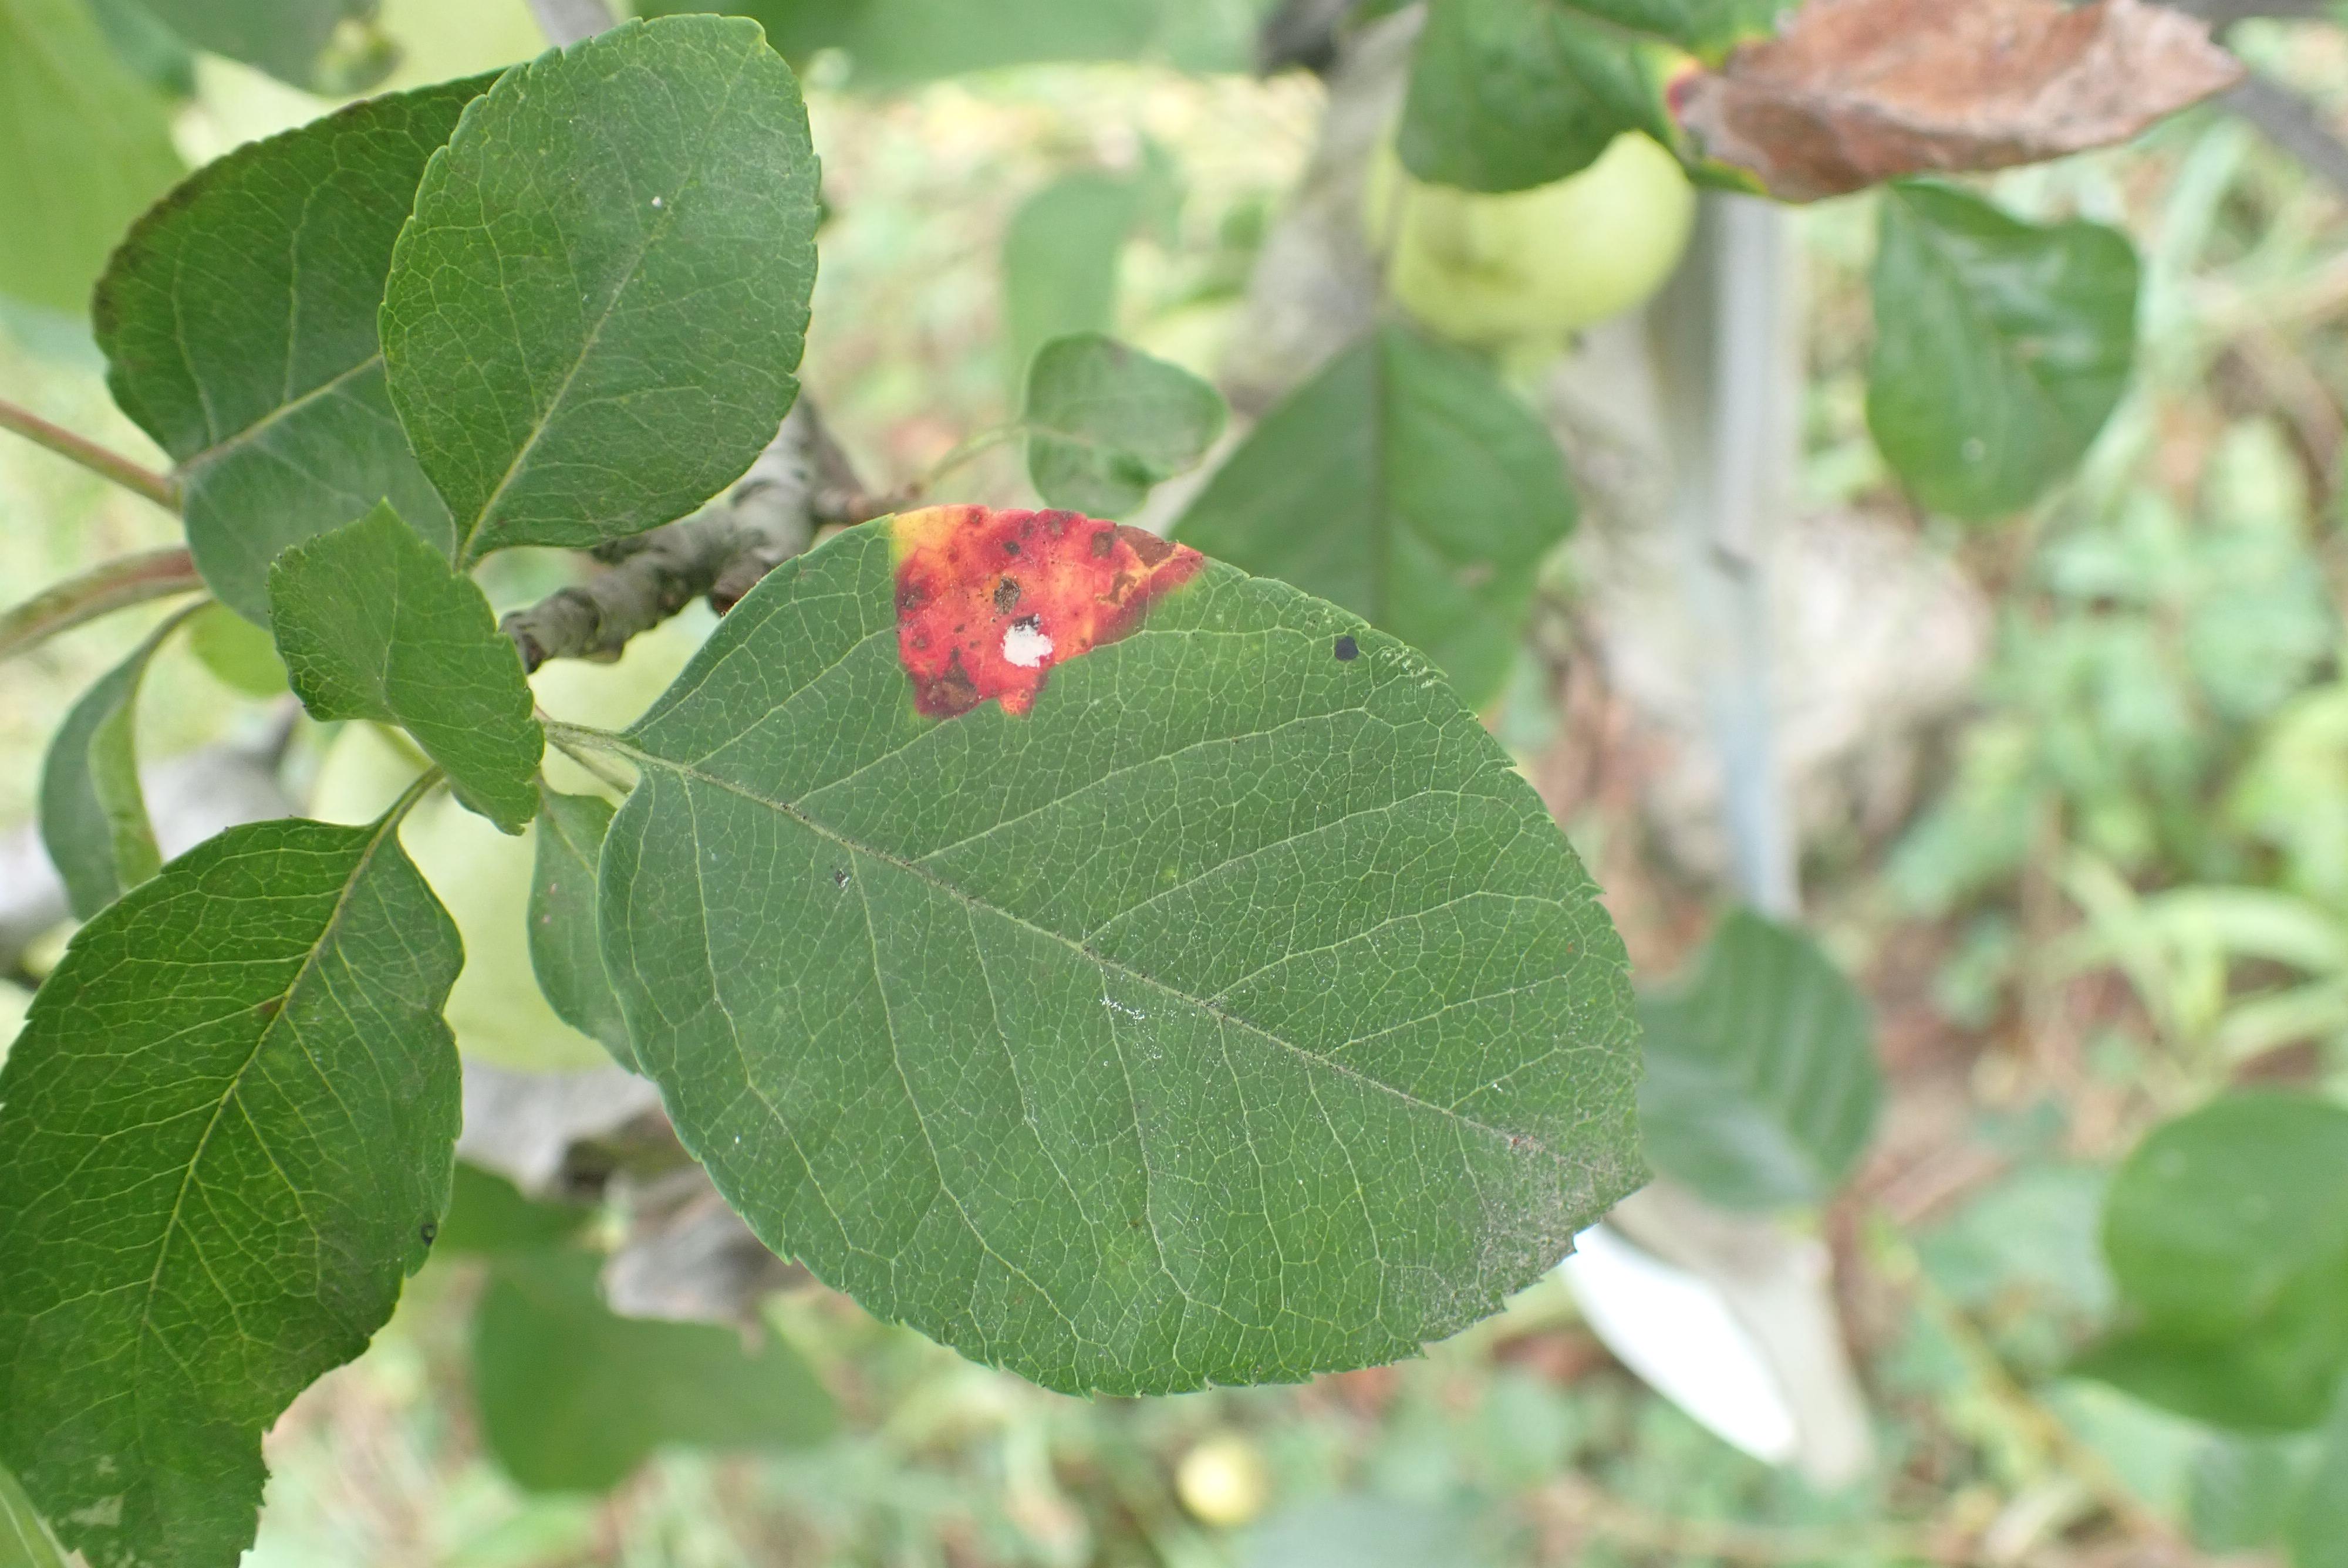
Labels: rust